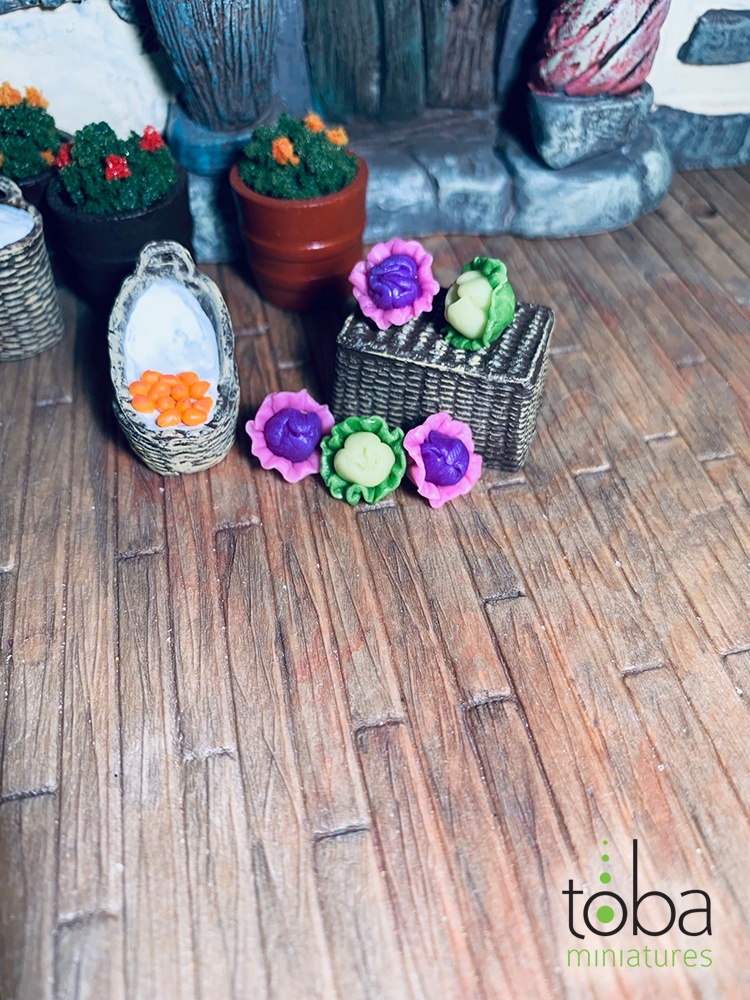
Toba Miniatures 1048 1/12 Scale Cabbage (5)
Includes five clay, ready-to-use finished pieces. Figures, buildings, accessories, and other scenery pictured is used for staging purposes only, and is not included. This item is designed for use with 1/12 dollhouse miniatures and dioramas.
Brand: Toba Miniatures
Category: Toys & Games > Toys > Dolls, Playsets & Toy Figures > Dollhouse Accessories